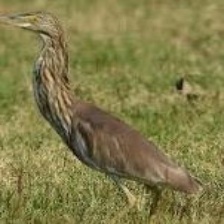
Species: CHINESE POND HERON
Scientific name: ARDEOLA BACCHUS
ImageNet parent category: little_blue_heron